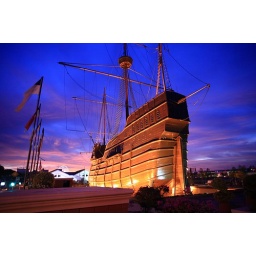
This is magnificent in vibrant colours and blue sky (no CPL used).